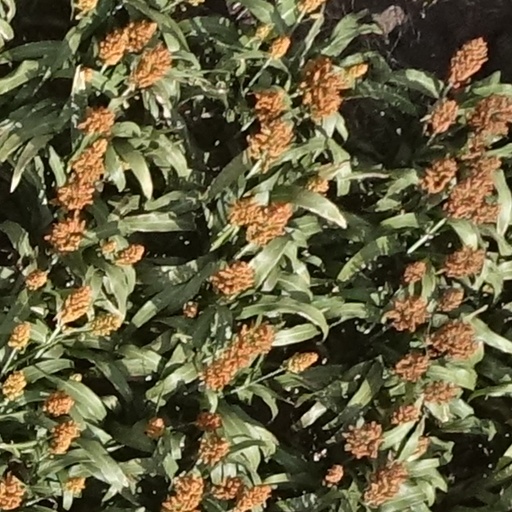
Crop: sorghum